Vermo

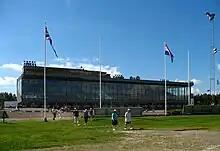

Vermo (in Finnish: "Vermon ravirata") is the largest harness racing track in Finland. The track was opened in 1977. It is located in the Leppävaara district of Espoo, but is officially regarded as the racecourse of the neighbouring Helsinki. Length of the track is 1000 metres and width 24–26 metres. Notable race is Finlandia-Ajo.